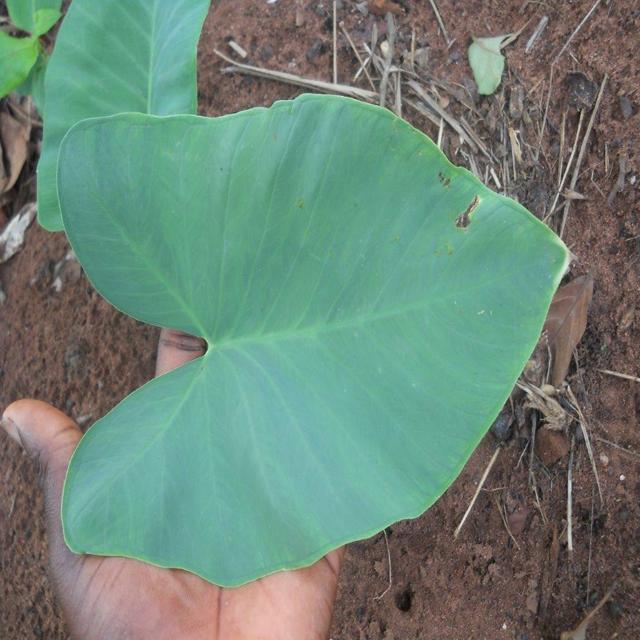
Label: Healthy